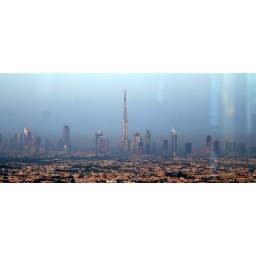
with the Burj Dubai, tallest building in the world - photo taken from the Skyview bar in the Burj al Arab